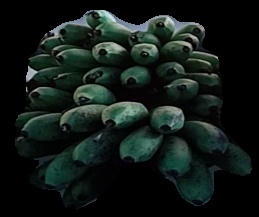
Variety: rasbale
Grade: grade2